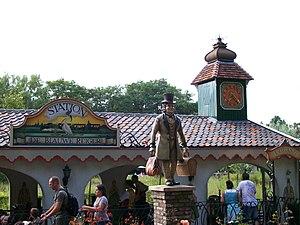
la gare de Kinderspoor